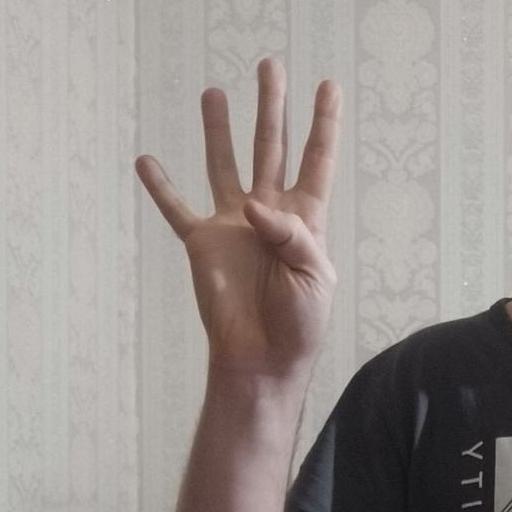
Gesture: four